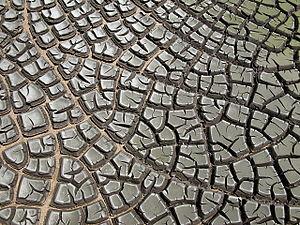
La dessiccation est un procédé d'élimination de l'eau d'un corps à un stade poussé. Il s'agit d'une déshydratation visant à éliminer autant d'eau que possible. Ce phénomène peut être naturel ou forcé.